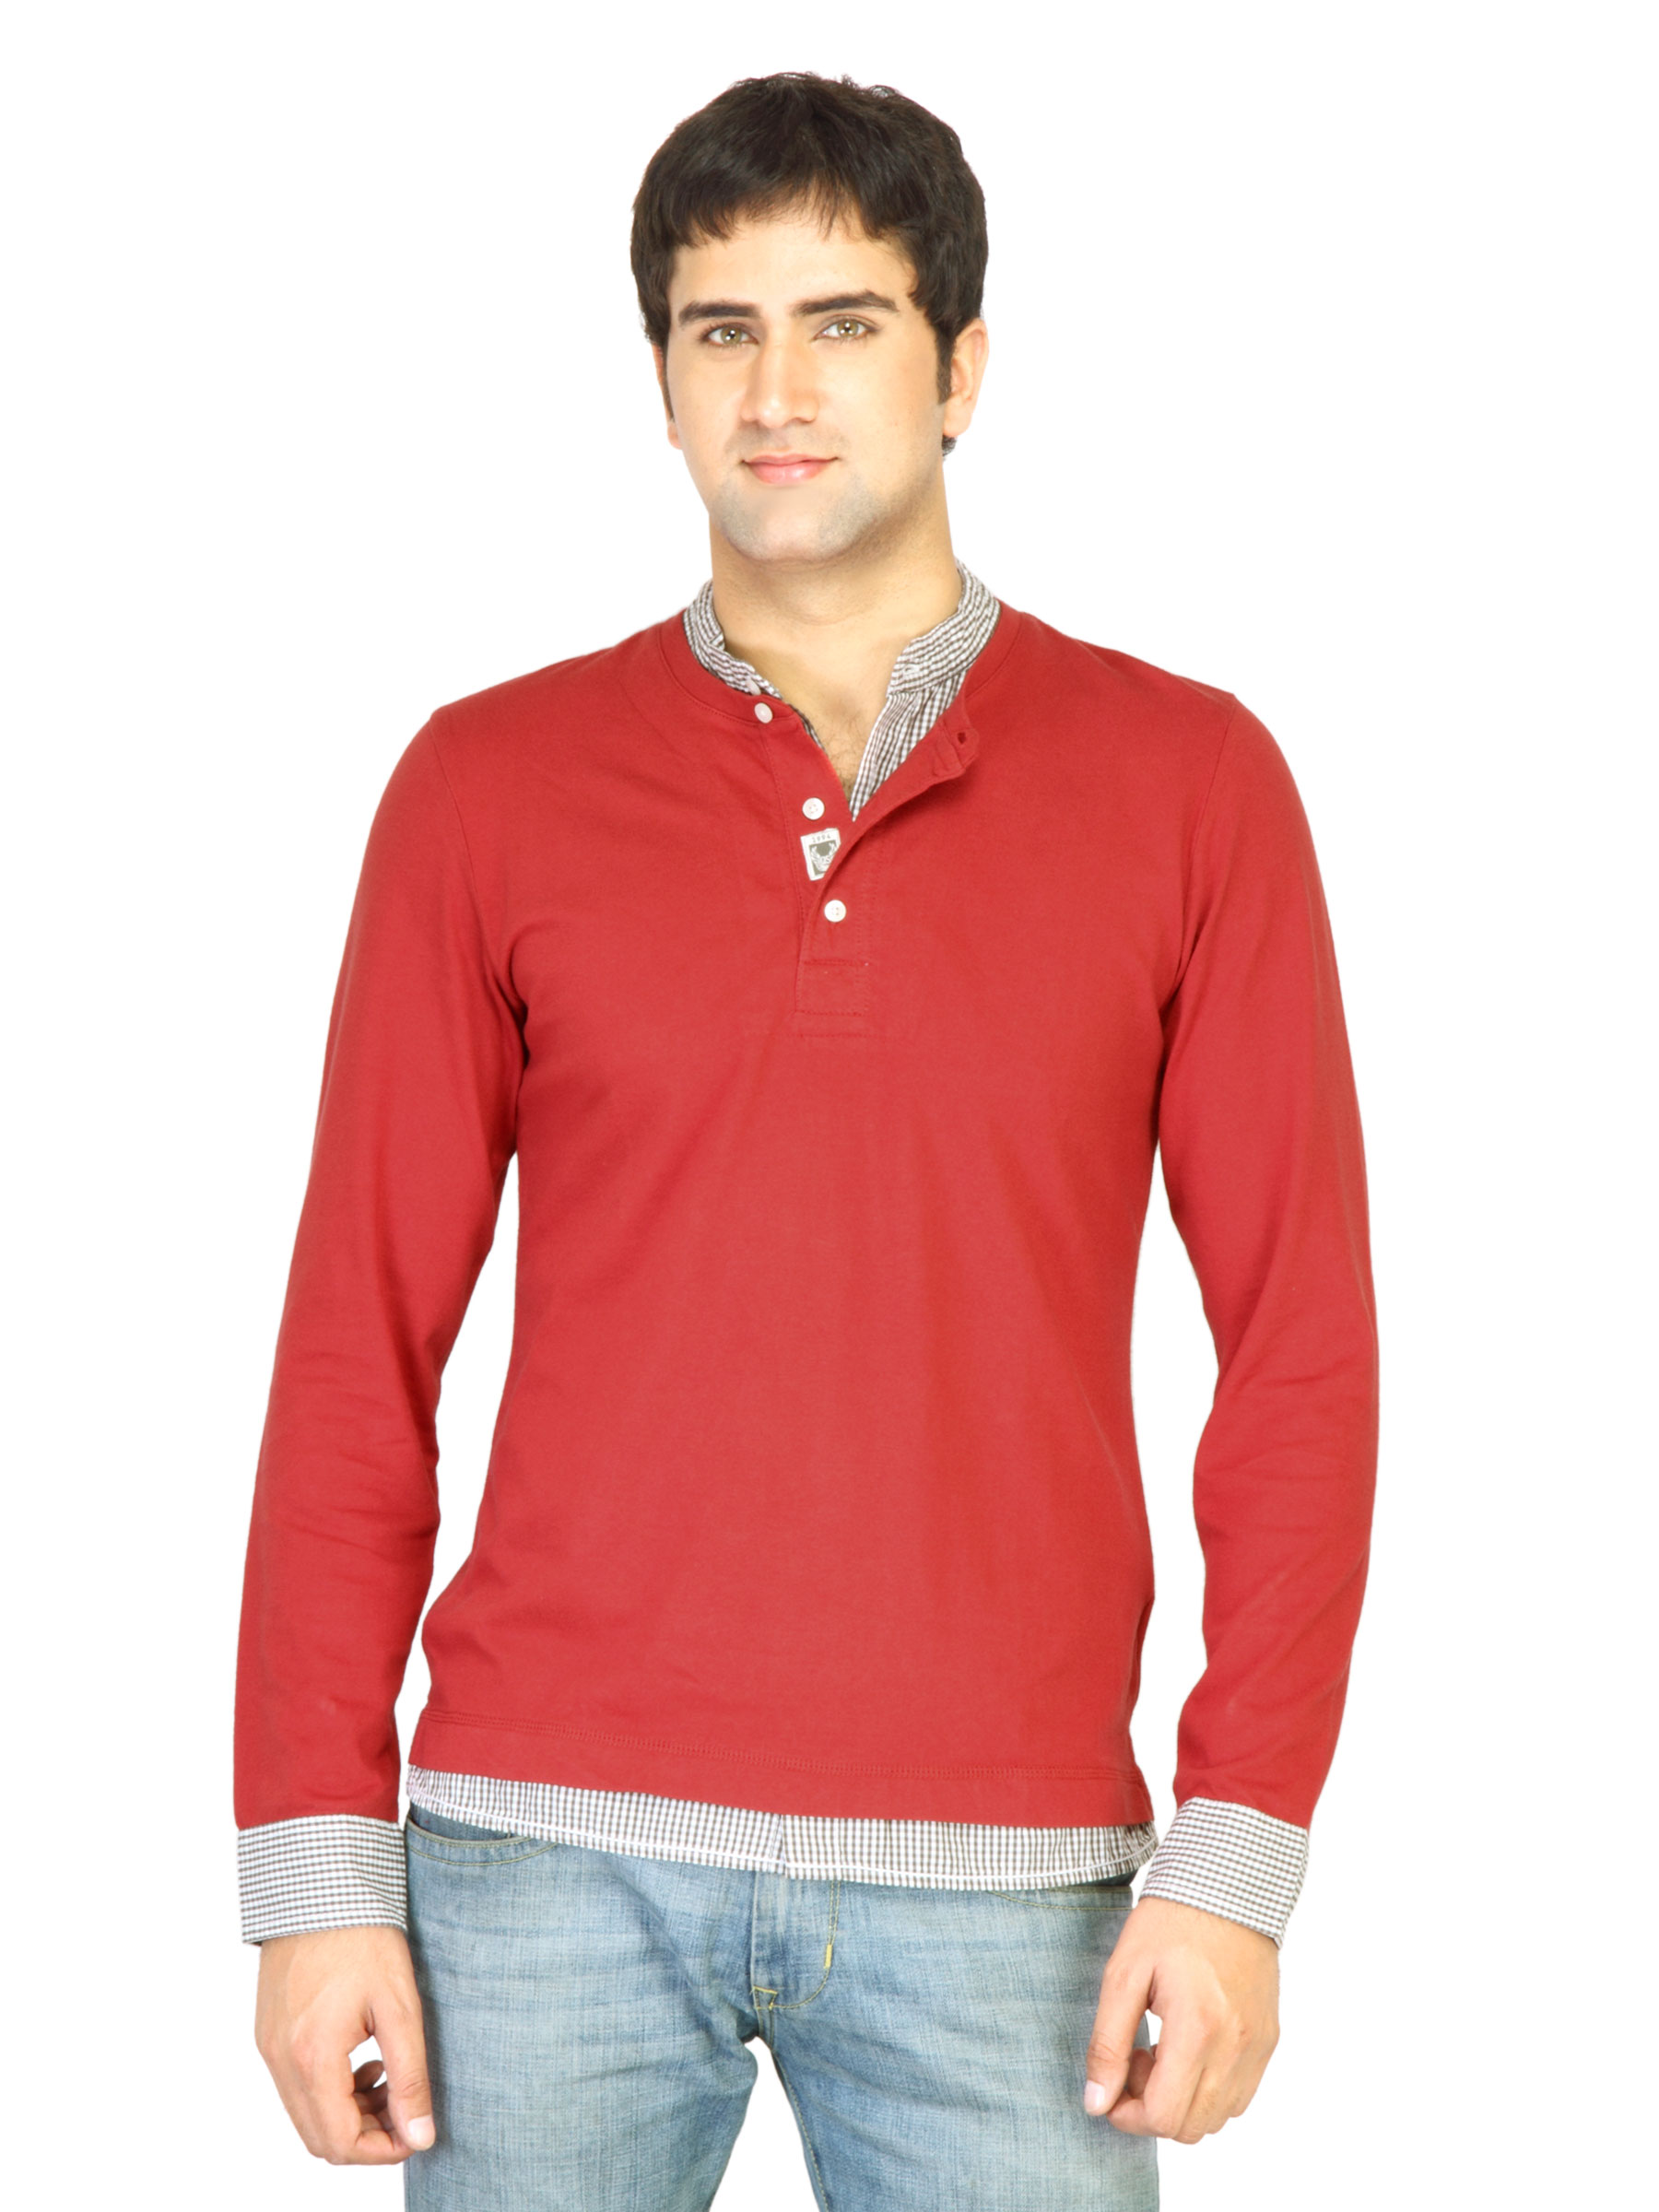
s.Oliver Men Red Printed T-shirt
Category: Apparel / Topwear / Tshirts
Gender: Men
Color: Red
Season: Fall 2011
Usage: Casual